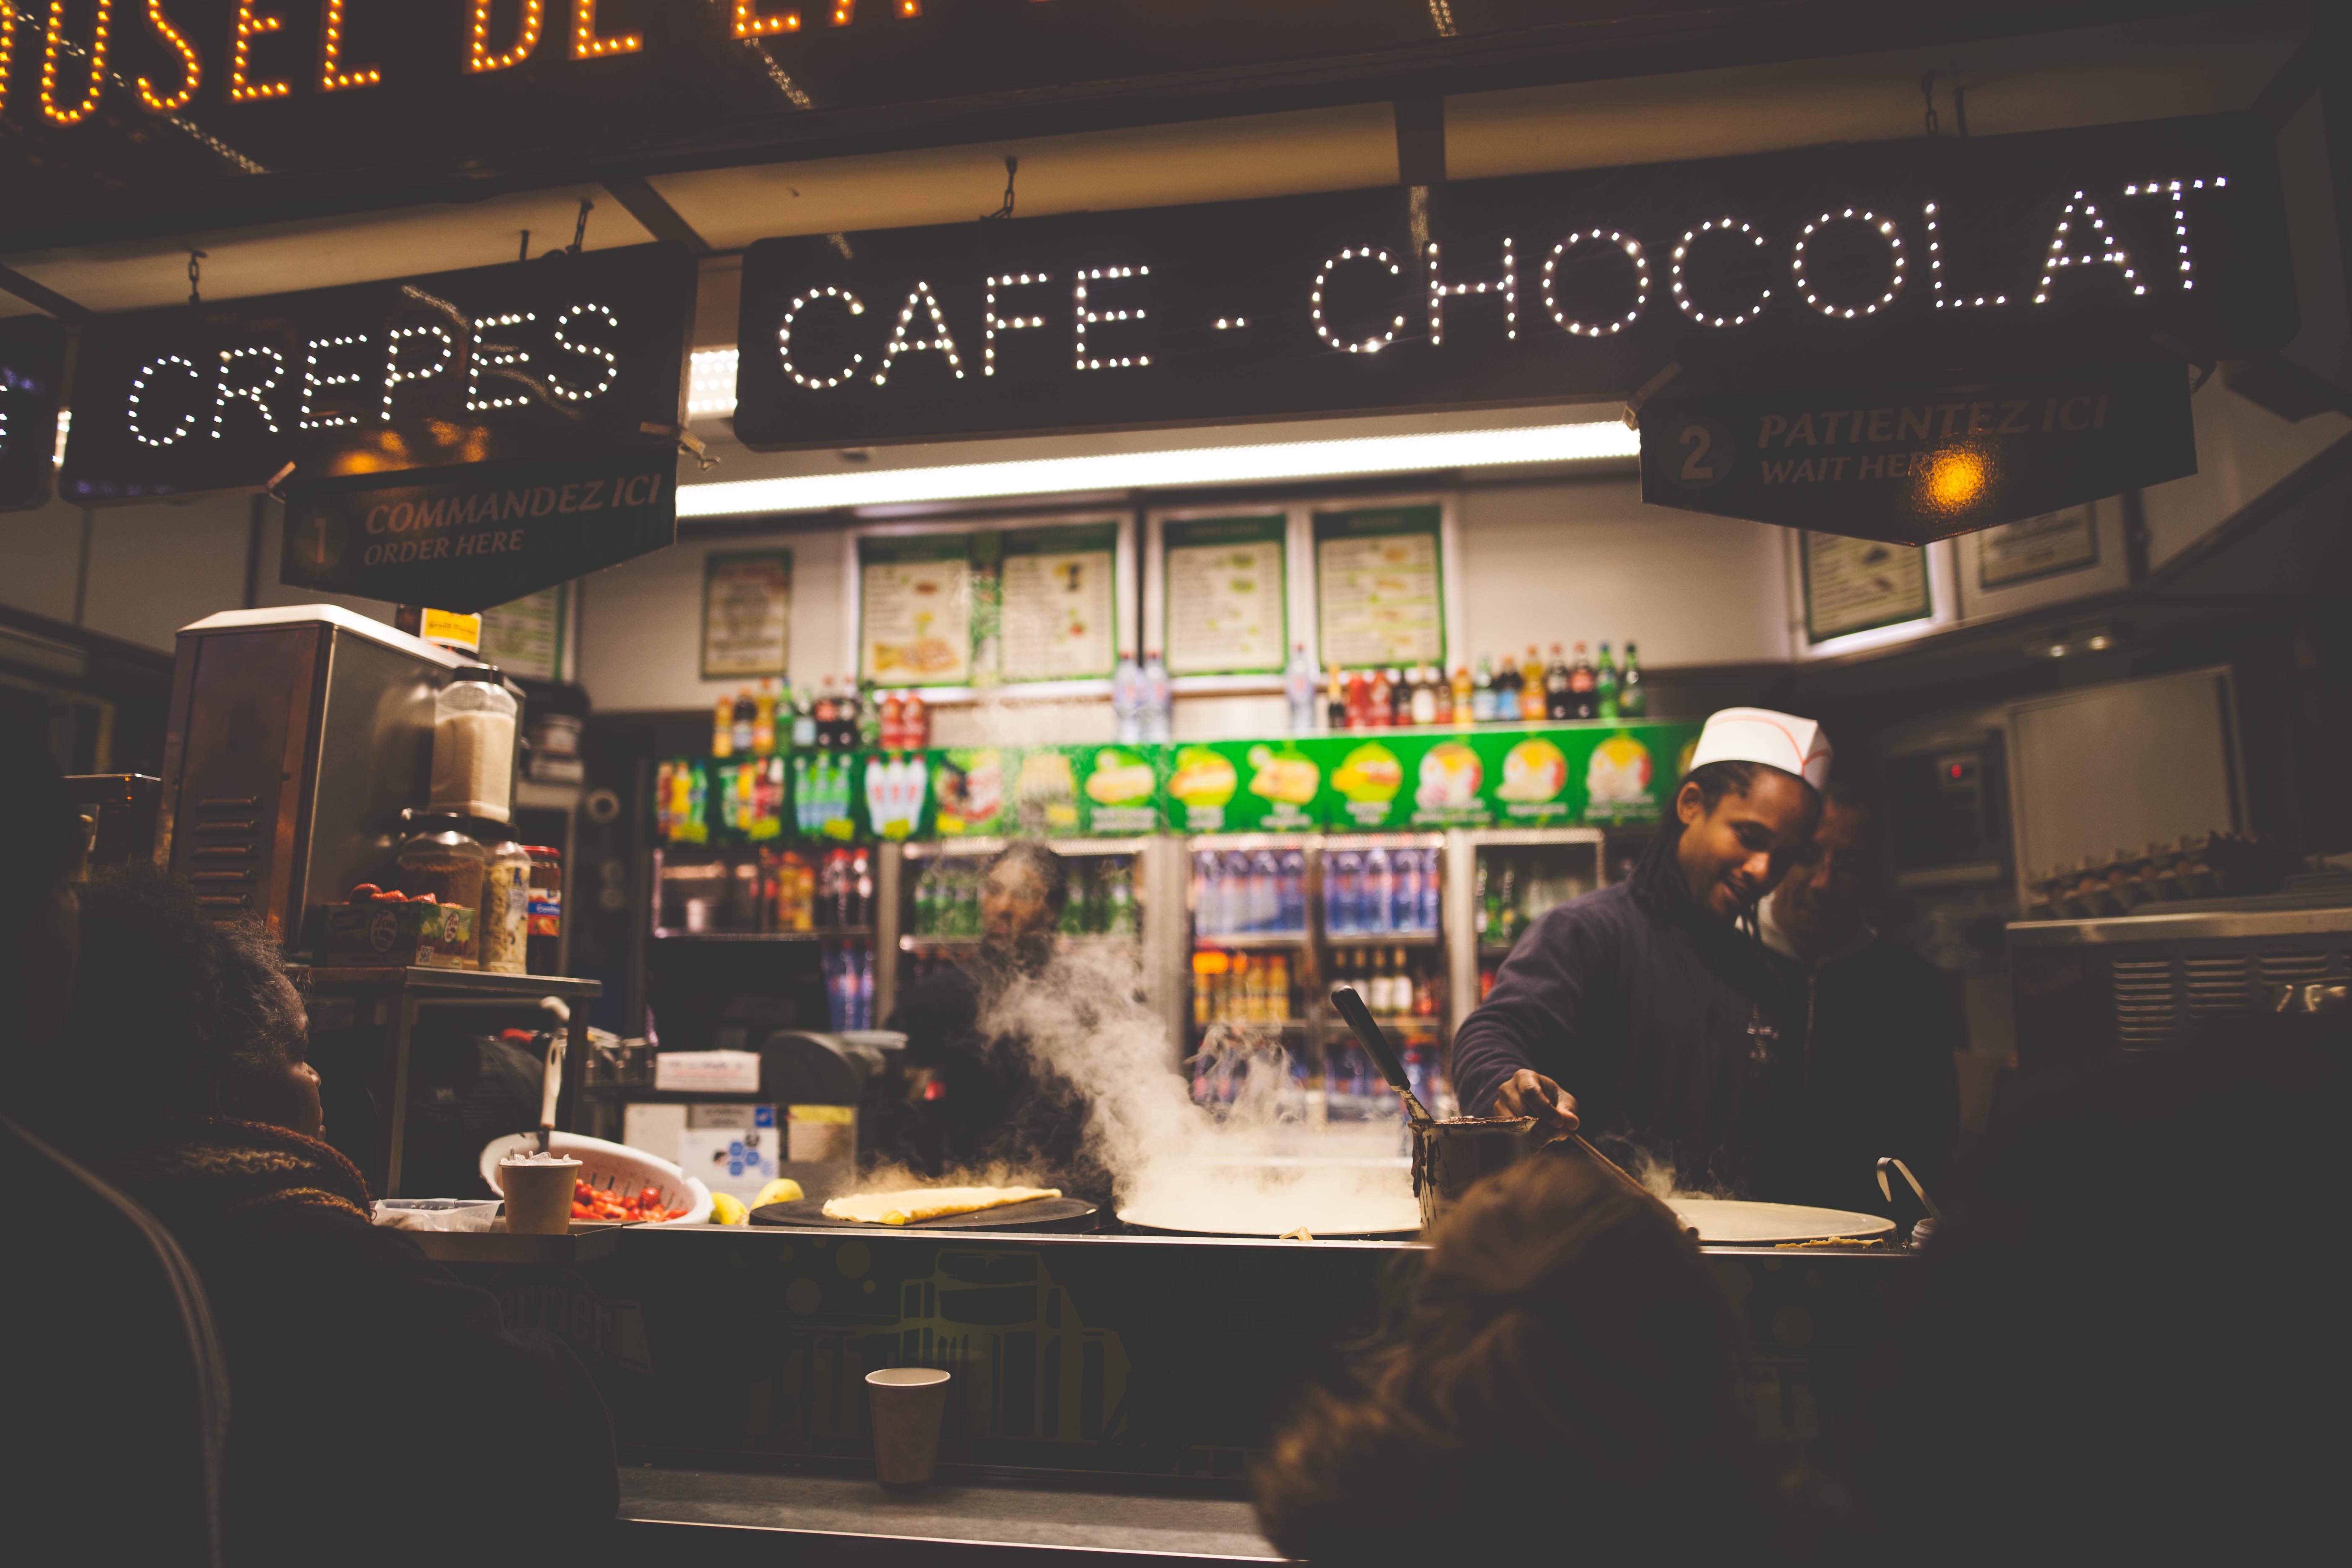
cafe, restaurant, bar, cooking, indoor, cook, sense